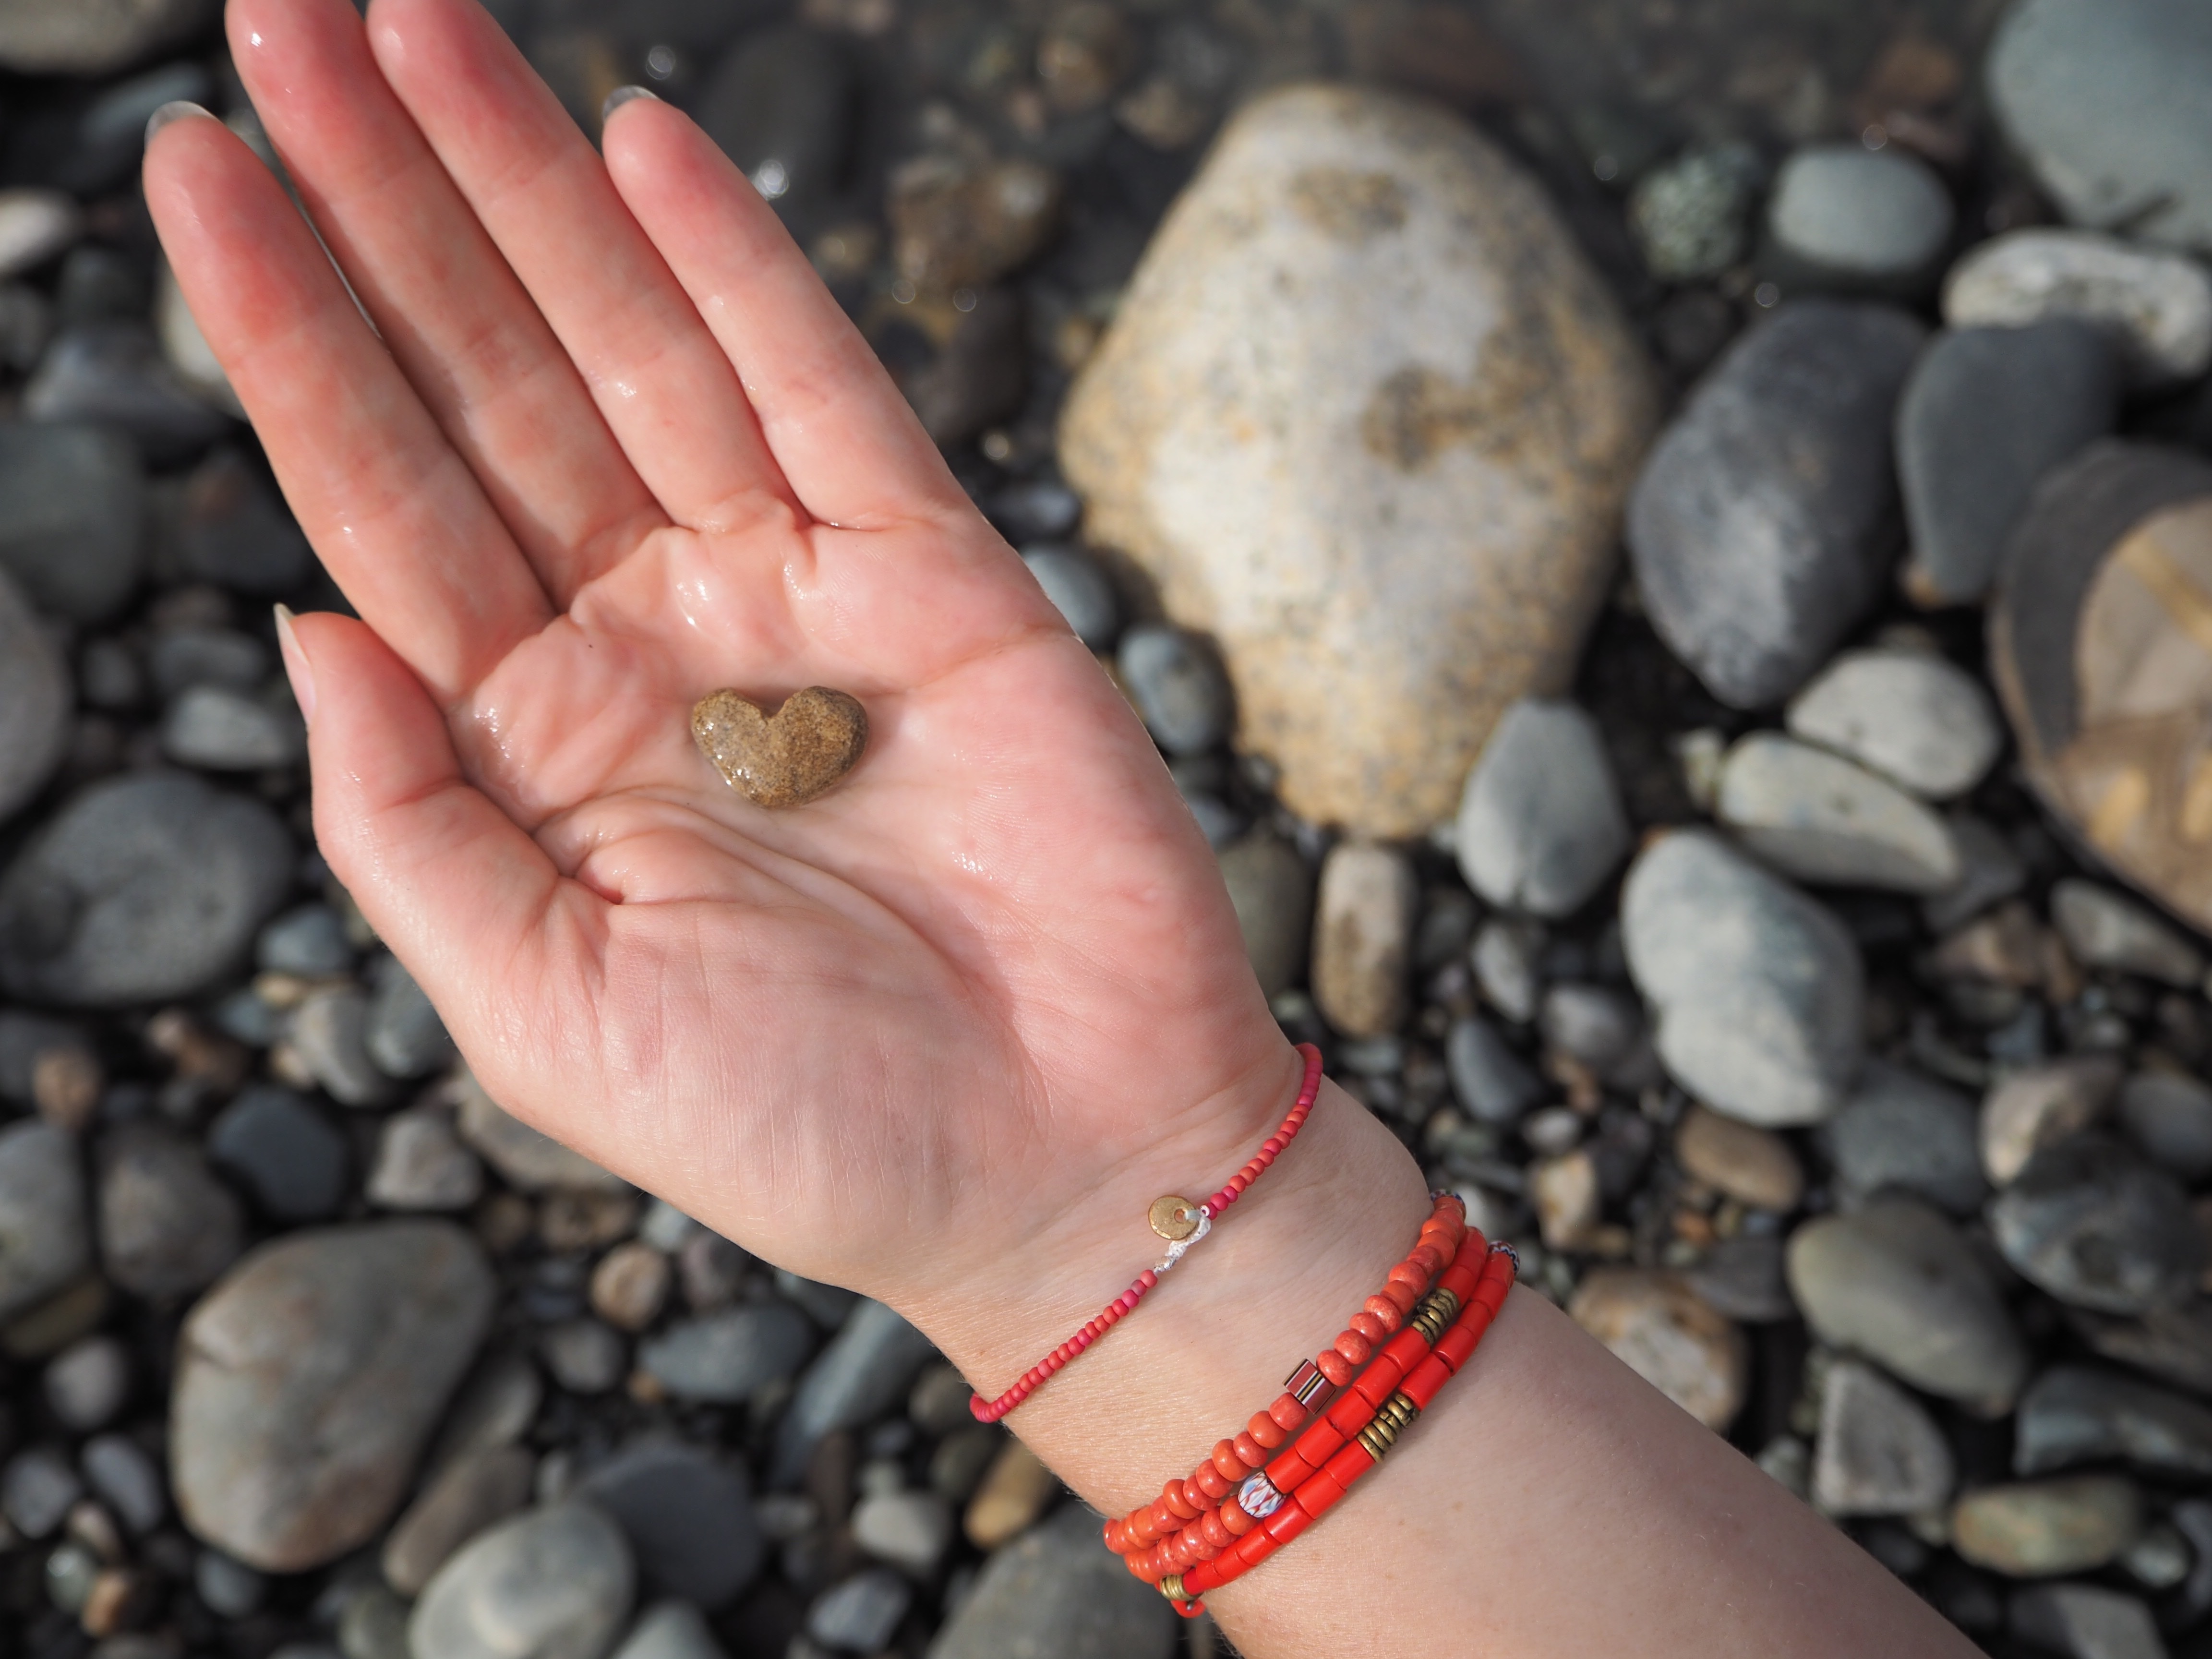
hand, rock, leg, finger, soil, close up